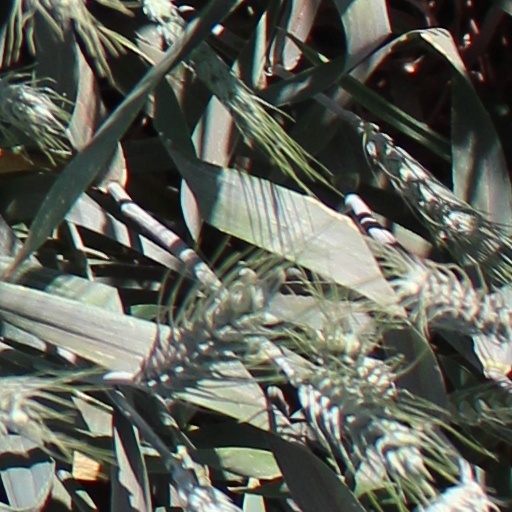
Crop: wheat